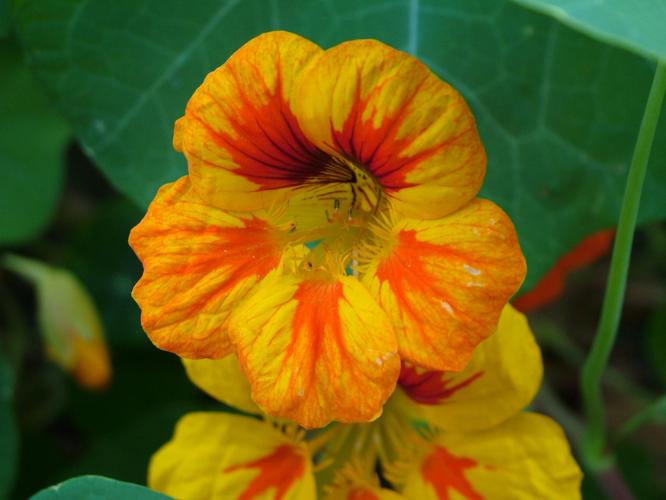
Label: watercress